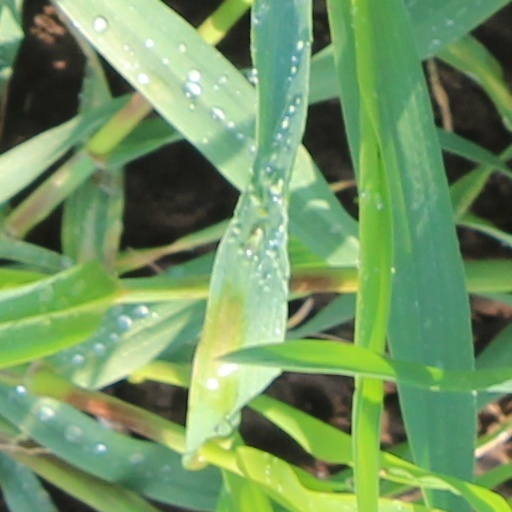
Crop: wheat